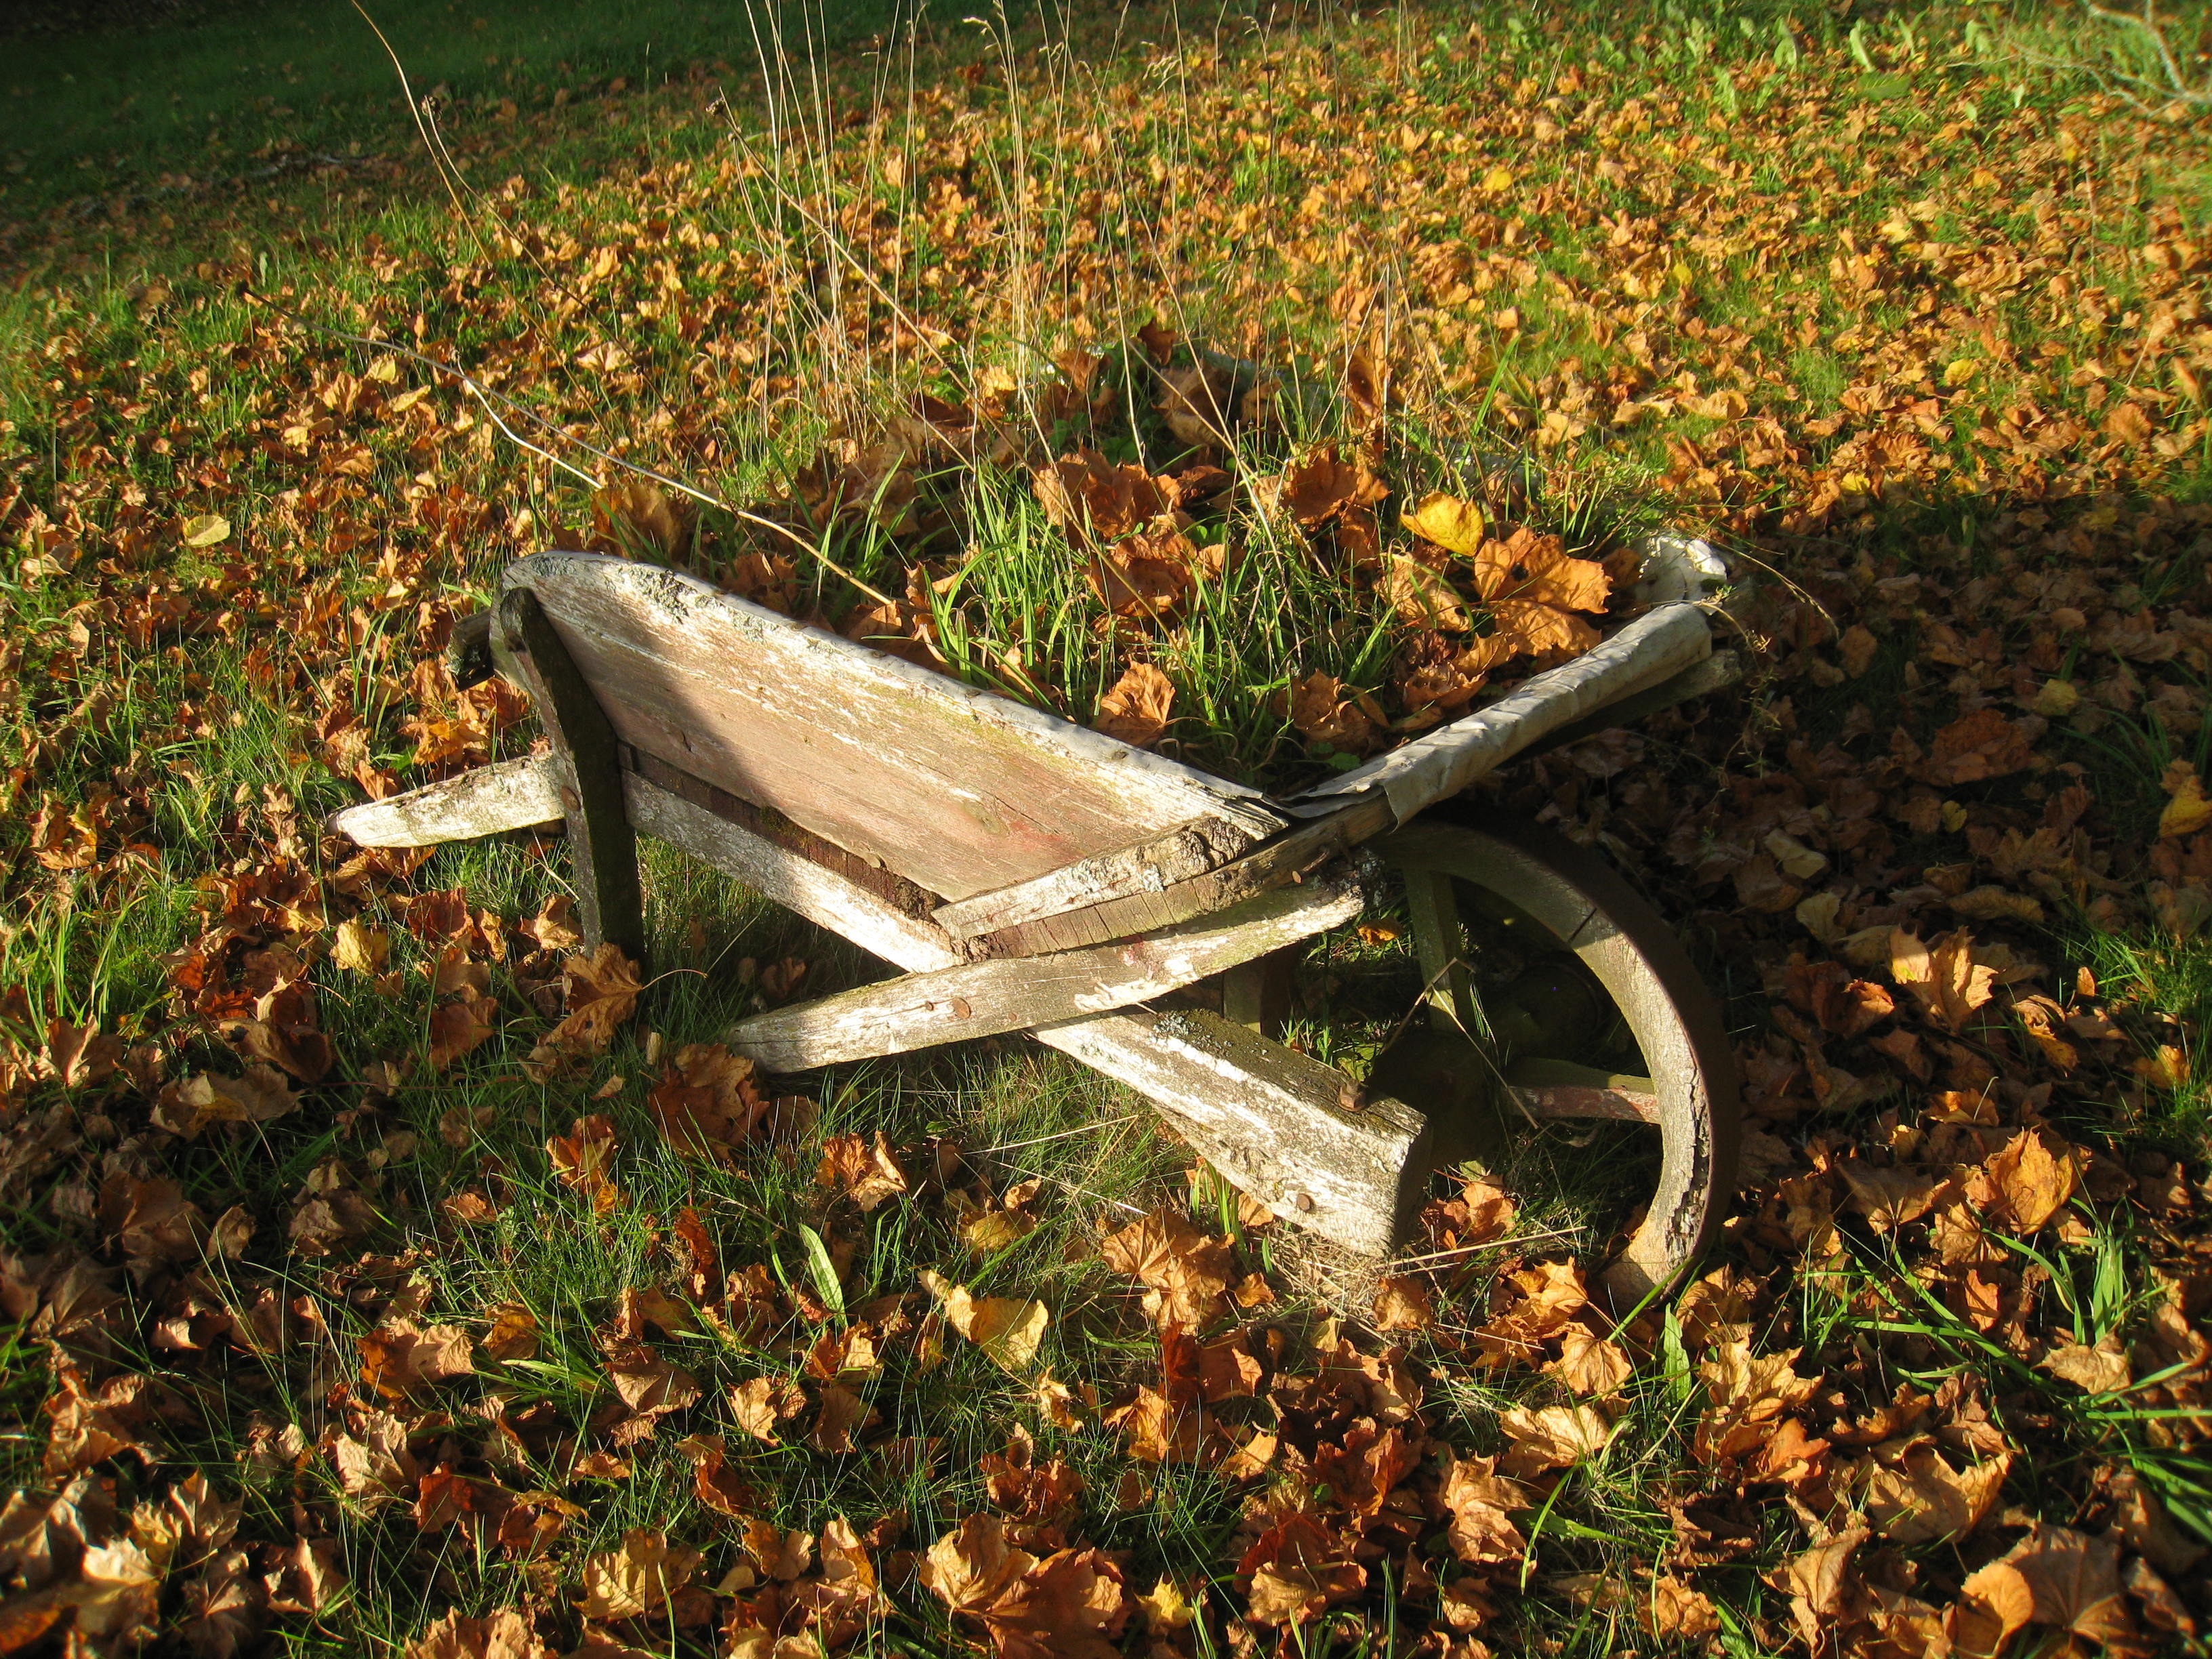
tree, nature, forest, grass, wood, track, lawn, wheel, leaf, autumn, soil, garden, season, plants, colors, woodland, woody plant, wheeler